Russian Naval Infantry

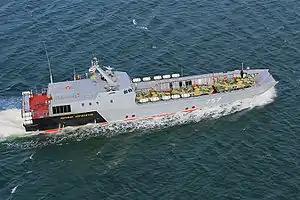
A Dyugon-class landing craft

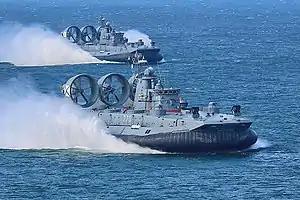
A Zubr-class LCAC

According to a Defense Ministry statement published by RIA Novosti in November 2009, "All units of Russia's naval infantry will be fully equipped with advanced weaponry by 2015." Included in this upgrade would be T-90 tanks, BMP-3 IFVs, 2S31 120 mm mortar/artillery tracks, wheeled BTR-82A armored personnel carriers, air defense equipment and small arms. All Naval Infantry units were equipped with Ratnik infantry combat gear and all Northern Fleet naval infantry units were equipped with BTR-82A APCs as of November 2016.